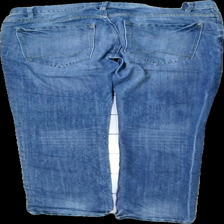
View: back
Type: Jeans
Category: Men
Brand: Not in the list
Brand text on label: blend
Colors: Blue, White, Orange, Beige
Material: 57% bomull 43% polyester
Pattern: Logo print
Cut: Tight
Season: All
Trend: 90s
Damage: urtvättade
Damage location: middle center
Damage 2: urtvättade
Damage 2 location: middle center
Price range: 50-100
Recommended usage: Reuse
Description: högmidjade jeans med silvriga knappar och broderi